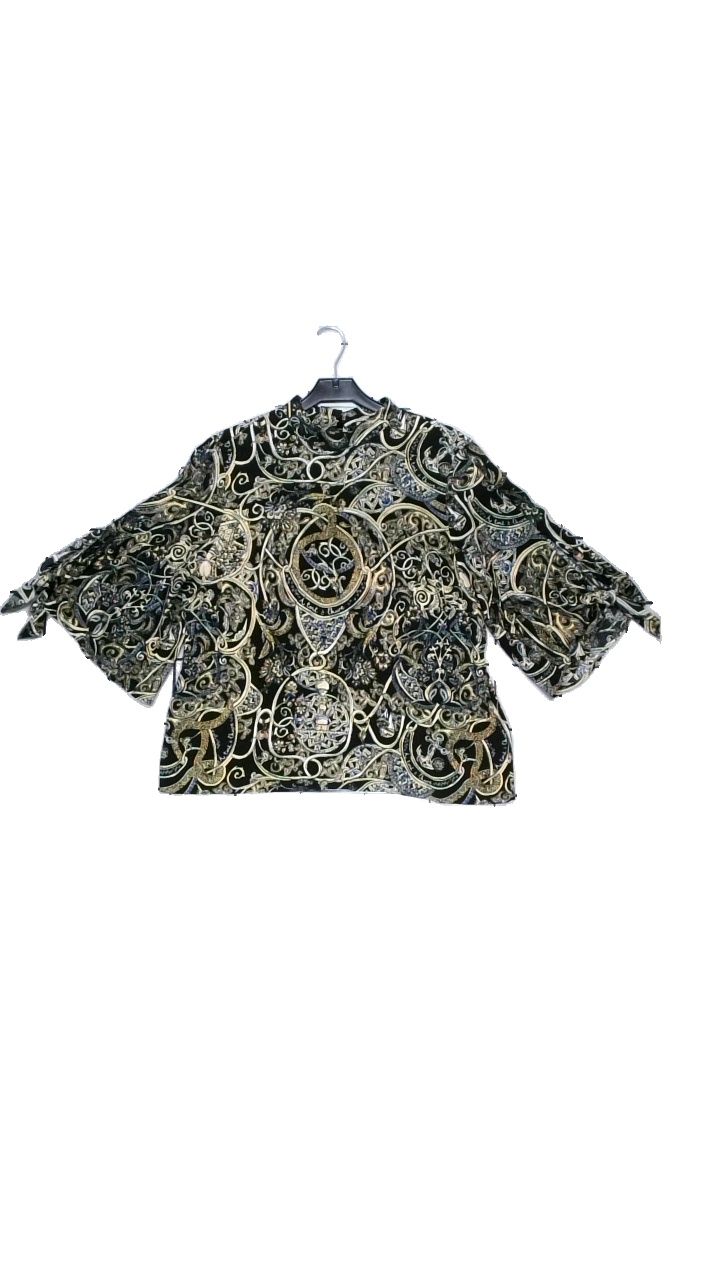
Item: Blouse (Ladies)
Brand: H&m
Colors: Multicolor, Black, Yellow
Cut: Regular, Loose
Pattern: Geometric print
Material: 100% viscose
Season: All
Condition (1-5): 4
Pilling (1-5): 4
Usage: Reuse
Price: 50-100